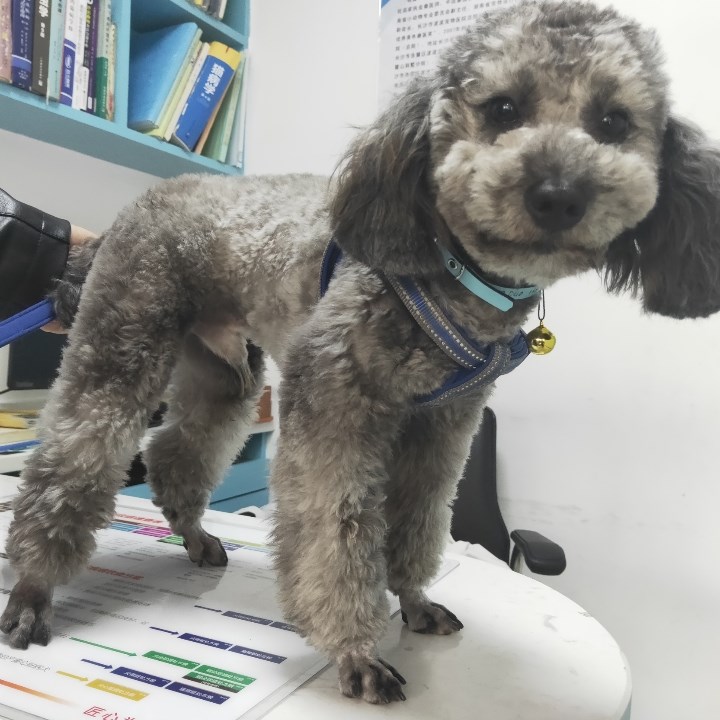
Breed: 7449-n000128-teddy